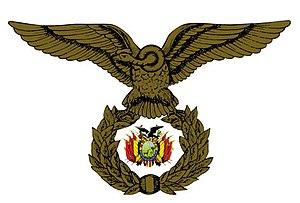
La Fuerza Aérea Boliviana, ou F.A.B. est la branche aérienne des Forces armées boliviennes. La F.A.B. détient la base aérienne la plus haute du monde, l'aéroport d'El Alto à 4 061 m d'altitude.